14th International Emmy Awards

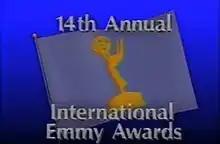

The 14th International Emmy Awards took place on November 24, 1986 in New York City. The award ceremony, presented by the International Academy of Television Arts and Sciences (IATAS), honors all programming produced and originally aired outside the United States.